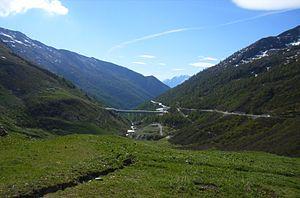
La vallée du Grand-Saint-Bernard est une vallée latérale du Valpelline. Elle jouxte au nord le Valais à travers le col du même nom.